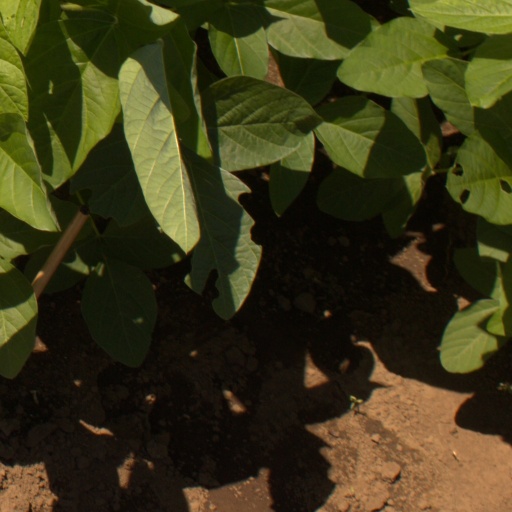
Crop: soybean